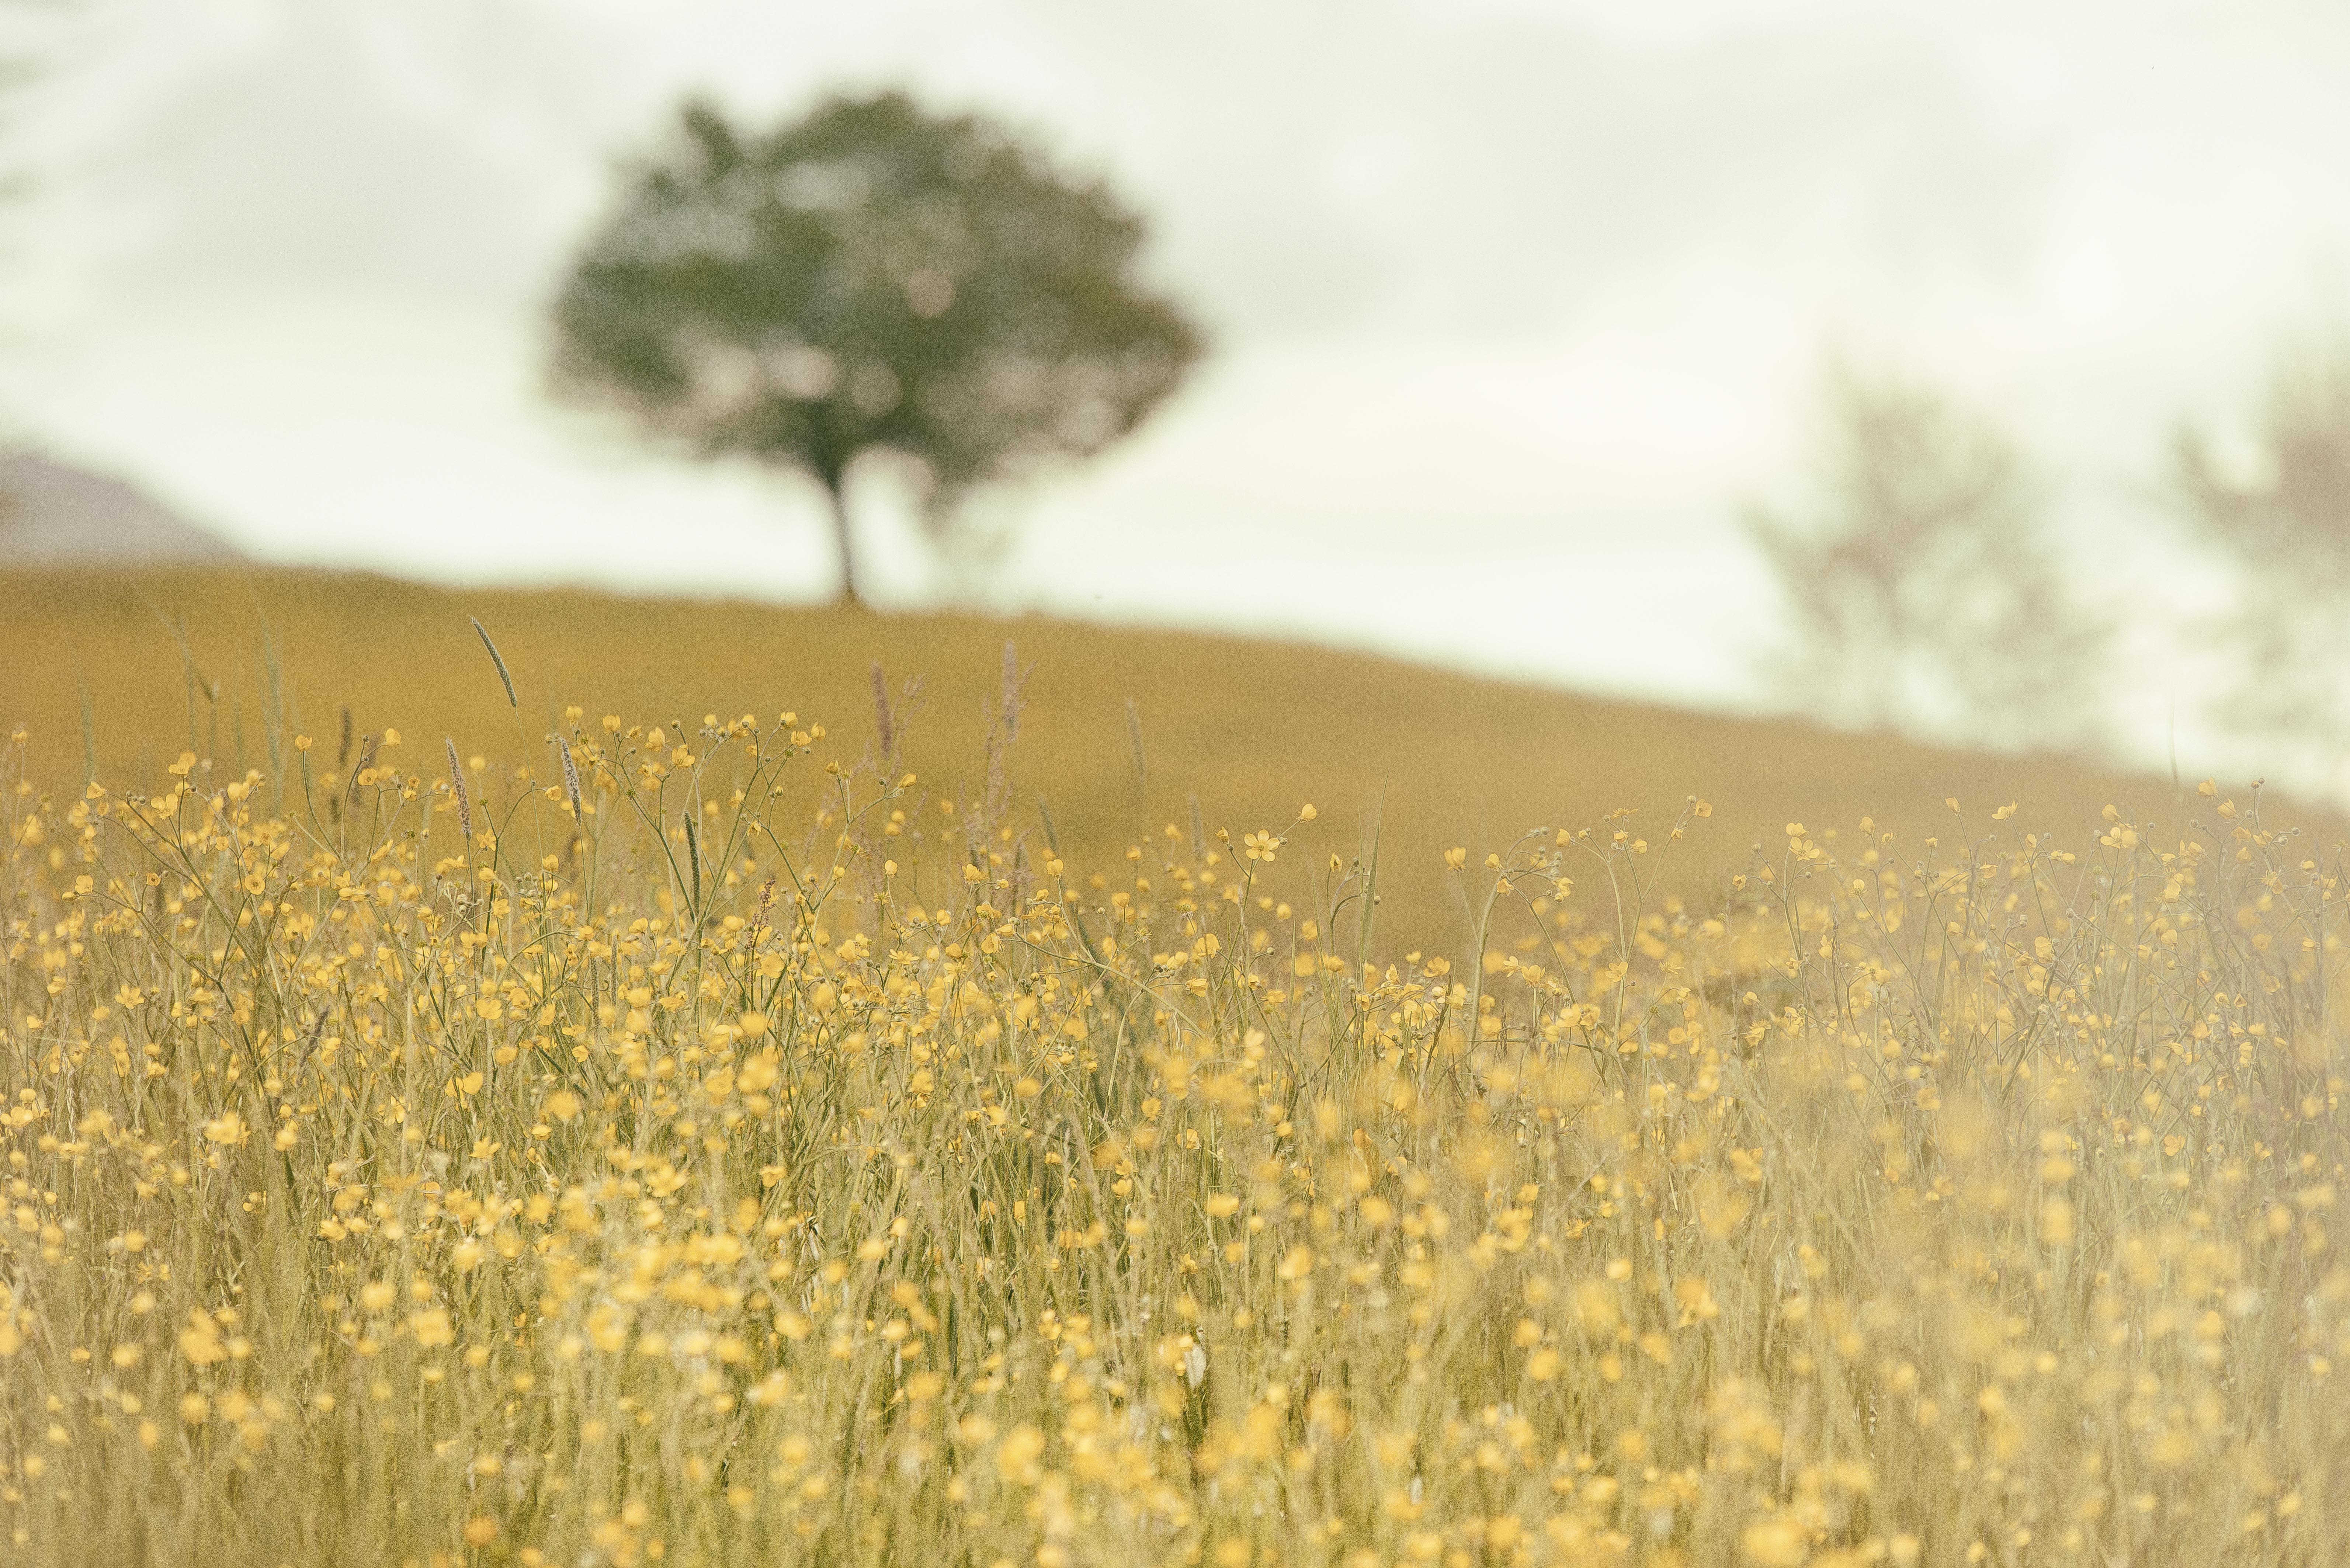
landscape, tree, nature, grass, outdoor, horizon, cloud, plant, sky, field, meadow, wheat, prairie, sunlight, morning, flower, food, produce, crop, agriculture, savanna, plain, rapeseed, flowers, publicdomain, background, minimalist, grassland, yellowflowers, smallflowers, ecosystem, brassica, steppe, rural area, flowering plant, natural environment, atmospheric phenomenon, grass family, land plant